Subaru R-2

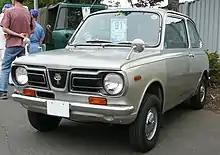
1972 Subaru R-2 (late version with water-cooled engine)

Subaru continued with a rear engine platform so as to afford more trunk space up front and provide seating for four passengers, whereas competitors offered front engine front wheel drive vehicles to reduce noise intrusion from the engine and offer rear seats that folded down for increased cargo capacity, albeit with fewer passengers. In response to the rising popularity of front wheel drive front engine alternatives, Subaru offered a utilitarian hatchback bodystyle (marketed as a Van) from 16 February 1970. Instead of the of the sedan, the lower tuned Van has . The sedan carries the K12 model code, with the Van being the K41.